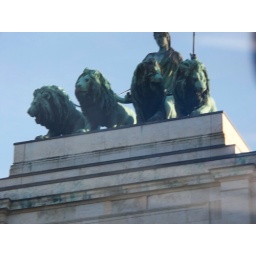
Lion statue in Munich, Germany through bus window